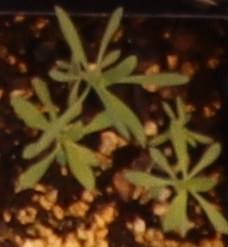
Label: Kochia